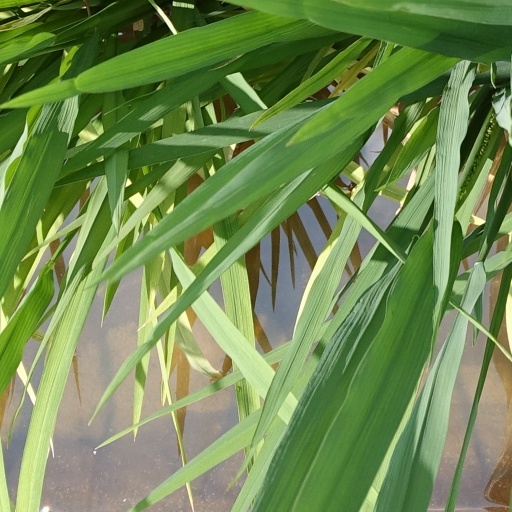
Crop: rice